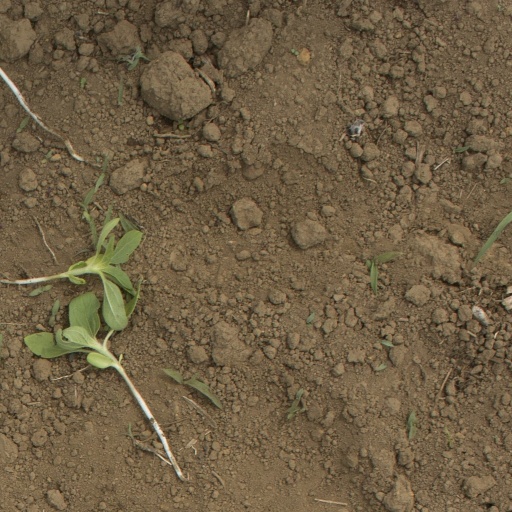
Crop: Jerusalem artichoke